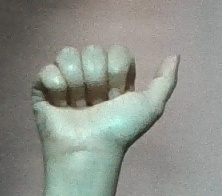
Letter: dhad